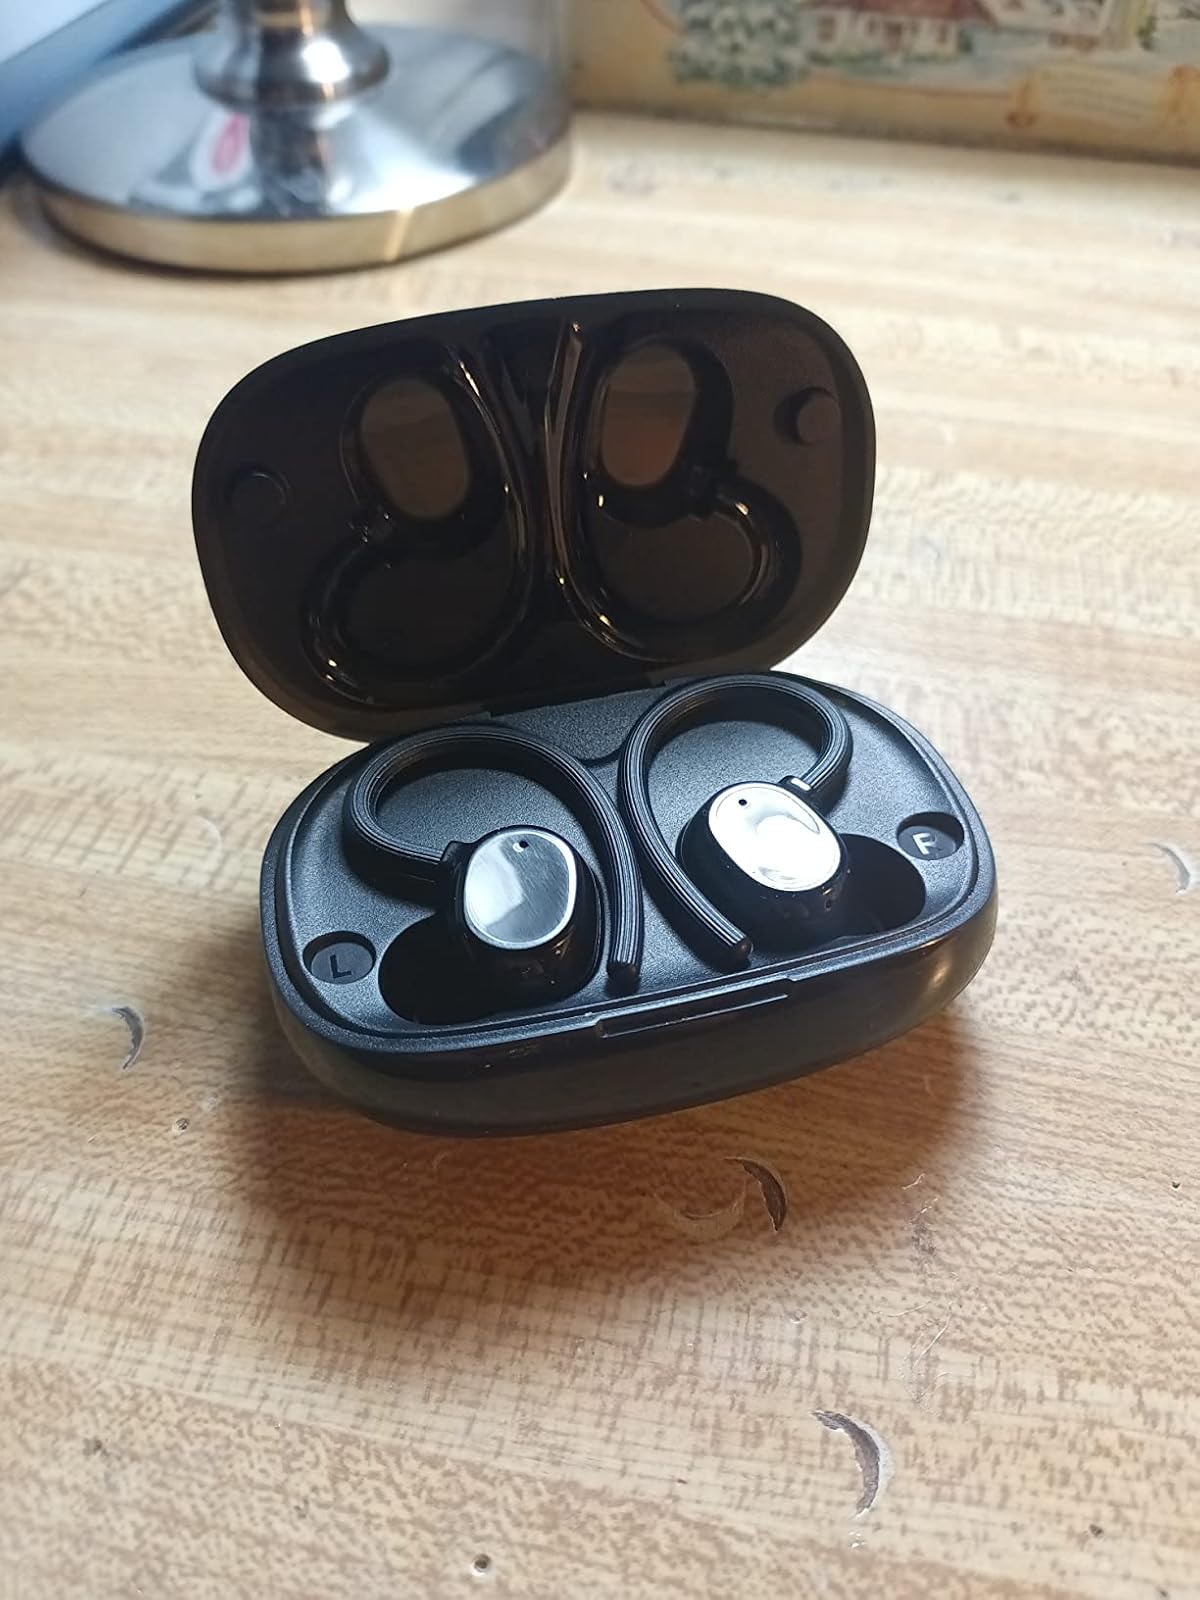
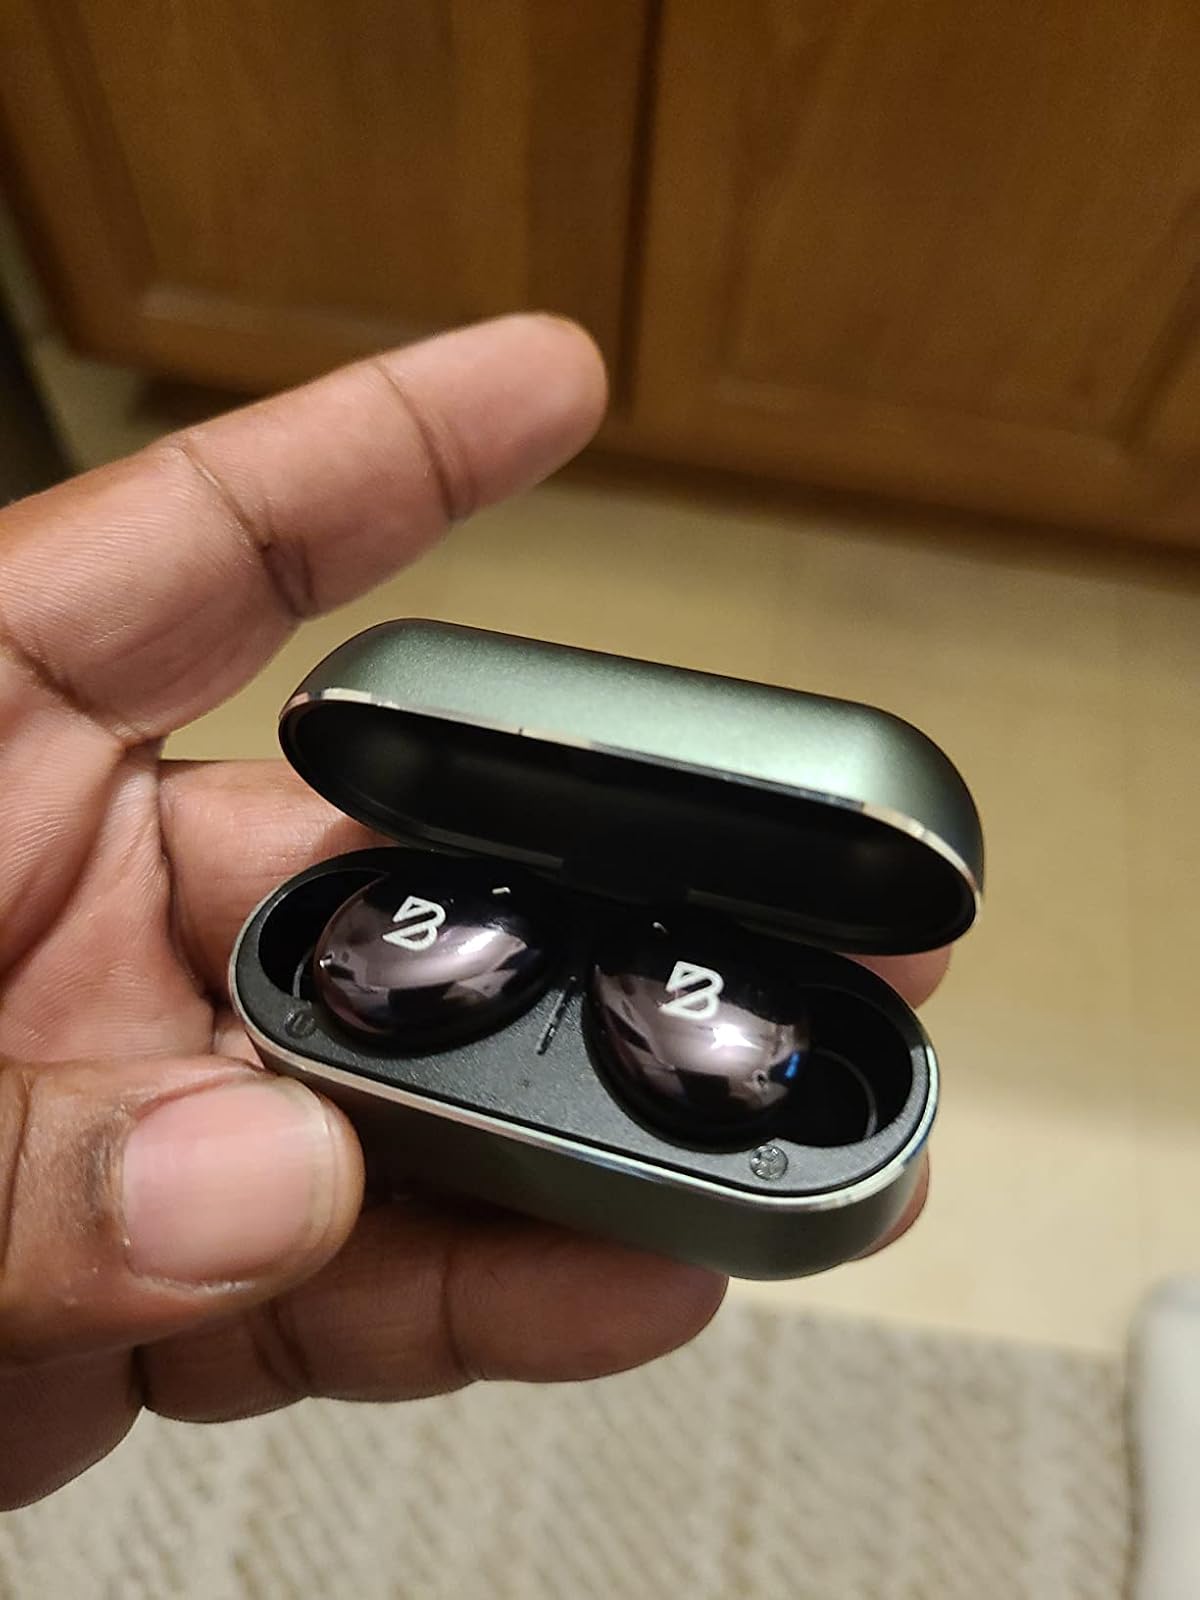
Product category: earbuds
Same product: no